History of Rajasthan

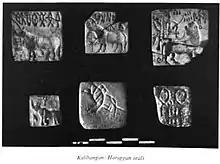
Kalibangan Harappan seals

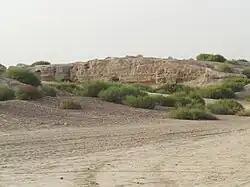
The mound known as the Citadel forms part of the ruins of Kalibangān

Around 2000 BCE, Sarasvati River flowed through the Aravalli mountain range in the state. During the Vedic Period present Rajasthan region known as "Brahmavarta" (The land created by the gods and lying between the divine rivers Saraswati and Drishadwati). Matsya kingdom (c. 1500–350 BCE) was one of the most important in the Vedic kingdom. The main ruler of kingdom was king Virata, who participated in Kurukshetra War by the side of Pandavas. After Vedic Period, Rajasthan was ruled by many Mahajanapadas includes- Matsya, Surasena, Kuru, Arjunayanas, Sivis and others.